Music of China

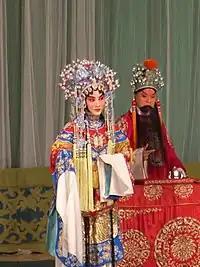
Performers in Peking Opera.

Chinese vocal music has traditionally been sung in a thin, non resonant voice or in falsetto and is usually solo rather than choral. All traditional Chinese music is melodic rather than harmonic. Chinese vocal music probably developed from sung poems and verses with music. Instrumental pieces played on an erhu or dizi are popular, and are often available outside of China, but the pipa and zheng music, which are more traditional, are more popular in China itself. The qin is perhaps the most revered instrument in China, even though very few people know what it is or seen and heard one being played. The zheng, a form of zither, is most popular in Henan, Chaozhou, Hakka areas, and Shandong. The pipa, a kind of lute, believed to have been introduced from the Arabian Peninsula area during the 6th century and adapted to suit Chinese tastes, is most popular in Shanghai and surrounding areas.